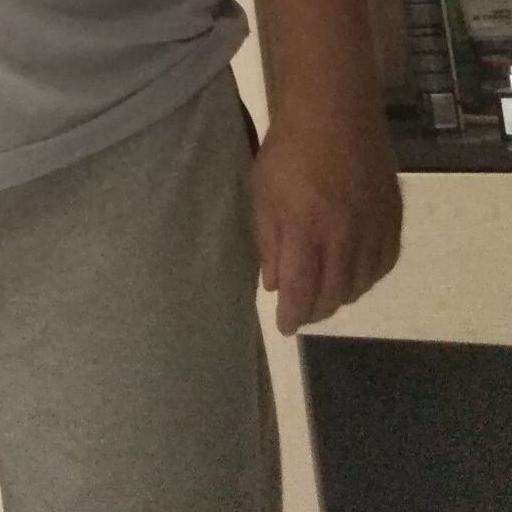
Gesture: no_gesture